Gil González Dávila

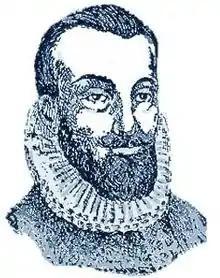
Drawing of Gil Gonzalez Davila

Gil González Dávila or Gil González de Ávila (b. about 1480 – 21 April 1526) was a Spanish conquistador and the first European to explore present-day Nicaragua.